Lockheed SR-71 Blackbird

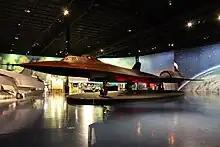
SR-71B on display at the Air Zoo

The SR-71 was the world's fastest and highest-flying air-breathing operational manned aircraft throughout its career and it still holds that record. On 28 July 1976, SR-71 serial number , piloted by then Captain Robert Helt, broke the world record: an "absolute altitude record" of . Several aircraft have exceeded this altitude in zoom climbs, but not in sustained flight. That same day SR-71 serial number set an absolute speed record of , approximately Mach 3.3. SR-71 pilot Brian Shul states in his book "The Untouchables" that he flew in excess of on 15 April 1986 over Libya to evade a missile.